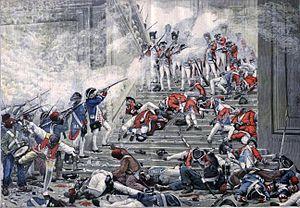
La Prise des Tuileries (10 août 1792)
Les régiments étrangers au service de l'Ancien Régime sont des régiments qui servirent le Royaume de France sous l'Ancien Régime et dont le personnel a été recruté, généralement sur base du volontariat mercenaire, hors des frontières nationales, principalement en Suisse, dans les états allemands, en Irlande et en Wallonie - de petits contingents étant également levés au sein d'autres états. Les régiments « suédois » et « polonais » étaient généralement considérés comme « régiments allemands », tandis que les unités écossaises étaient « assimilées » aux régiments irlandais. Seul le « Régiment de Yoel » puis son successeur, le « Régiment Royal-Danois », reçurent la désignation particulière de « régiments danois ». Les régiments helvétiques reçurent parfois l'appellation de « régiments des Grisons » ou de « régiments bâlois ».
Henri-Paul Motte, né le 15 décembre 1846 à Paris où il est mort le 25 février 1922, est un peintre d'histoire français.
Antoine Charles Augustin d'Allonville naît le 5 août 1735, au château de La Roche, à Verdelot, dans la Brie. Il meurt le 10 août 1792, lors des combats au palais des Tuileries.
La maison militaire du roi de France est le nom donné à la partie militaire de la maison du roi sous l'Ancien Régime. Elle a pour mission principale d'assurer la protection du roi et de sa famille. Elle est sous l'autorité du secrétaire d'État à la maison du roi, mais dépend de l'ordinaire des guerres, contrôlé par le secrétaire d'État à la guerre, pour son budget.
Maximilien de Robespierre, ou Maximilien Robespierre, est un avocat et homme politique français né le 6 mai 1758 à Arras et mort guillotiné le 28 juillet 1794 à Paris, place de la Révolution. Il est l'une des principales figures de la Révolution française et demeure aussi l'un des personnages les plus controversés de cette période.
Karl Josef Anton Léodegard von Bachmann, né le 3 décembre 1734 à Näfels et mort guillotiné le 3 septembre 1792 à Paris, est une personnalité militaire suisse. Il est en particulier l'officier commandant le régiment des Gardes suisses le 10 août 1792 aux Tuileries.
La journée du 10 août 1792 est, après le 14 juillet 1789, l'une des journées les plus décisives de la Révolution française, au point que certains historiens la qualifient de « Seconde Révolution ». La préparation de cette journée est organisée et menée par la Commune insurrectionnelle de Paris et par les sections parisiennes. Après plusieurs assauts, la foule d'insurgés prend le palais des Tuileries, siège du pouvoir exécutif. C’est aussi la première fois, depuis le début de la Révolution, qu’une journée révolutionnaire est dirigée également contre l’Assemblée. Cette journée révolutionnaire consomme la chute de la monarchie constitutionnelle. Sa préparation est trop complexe pour qu’on puisse en attribuer la responsabilité à un individu ou à une faction.